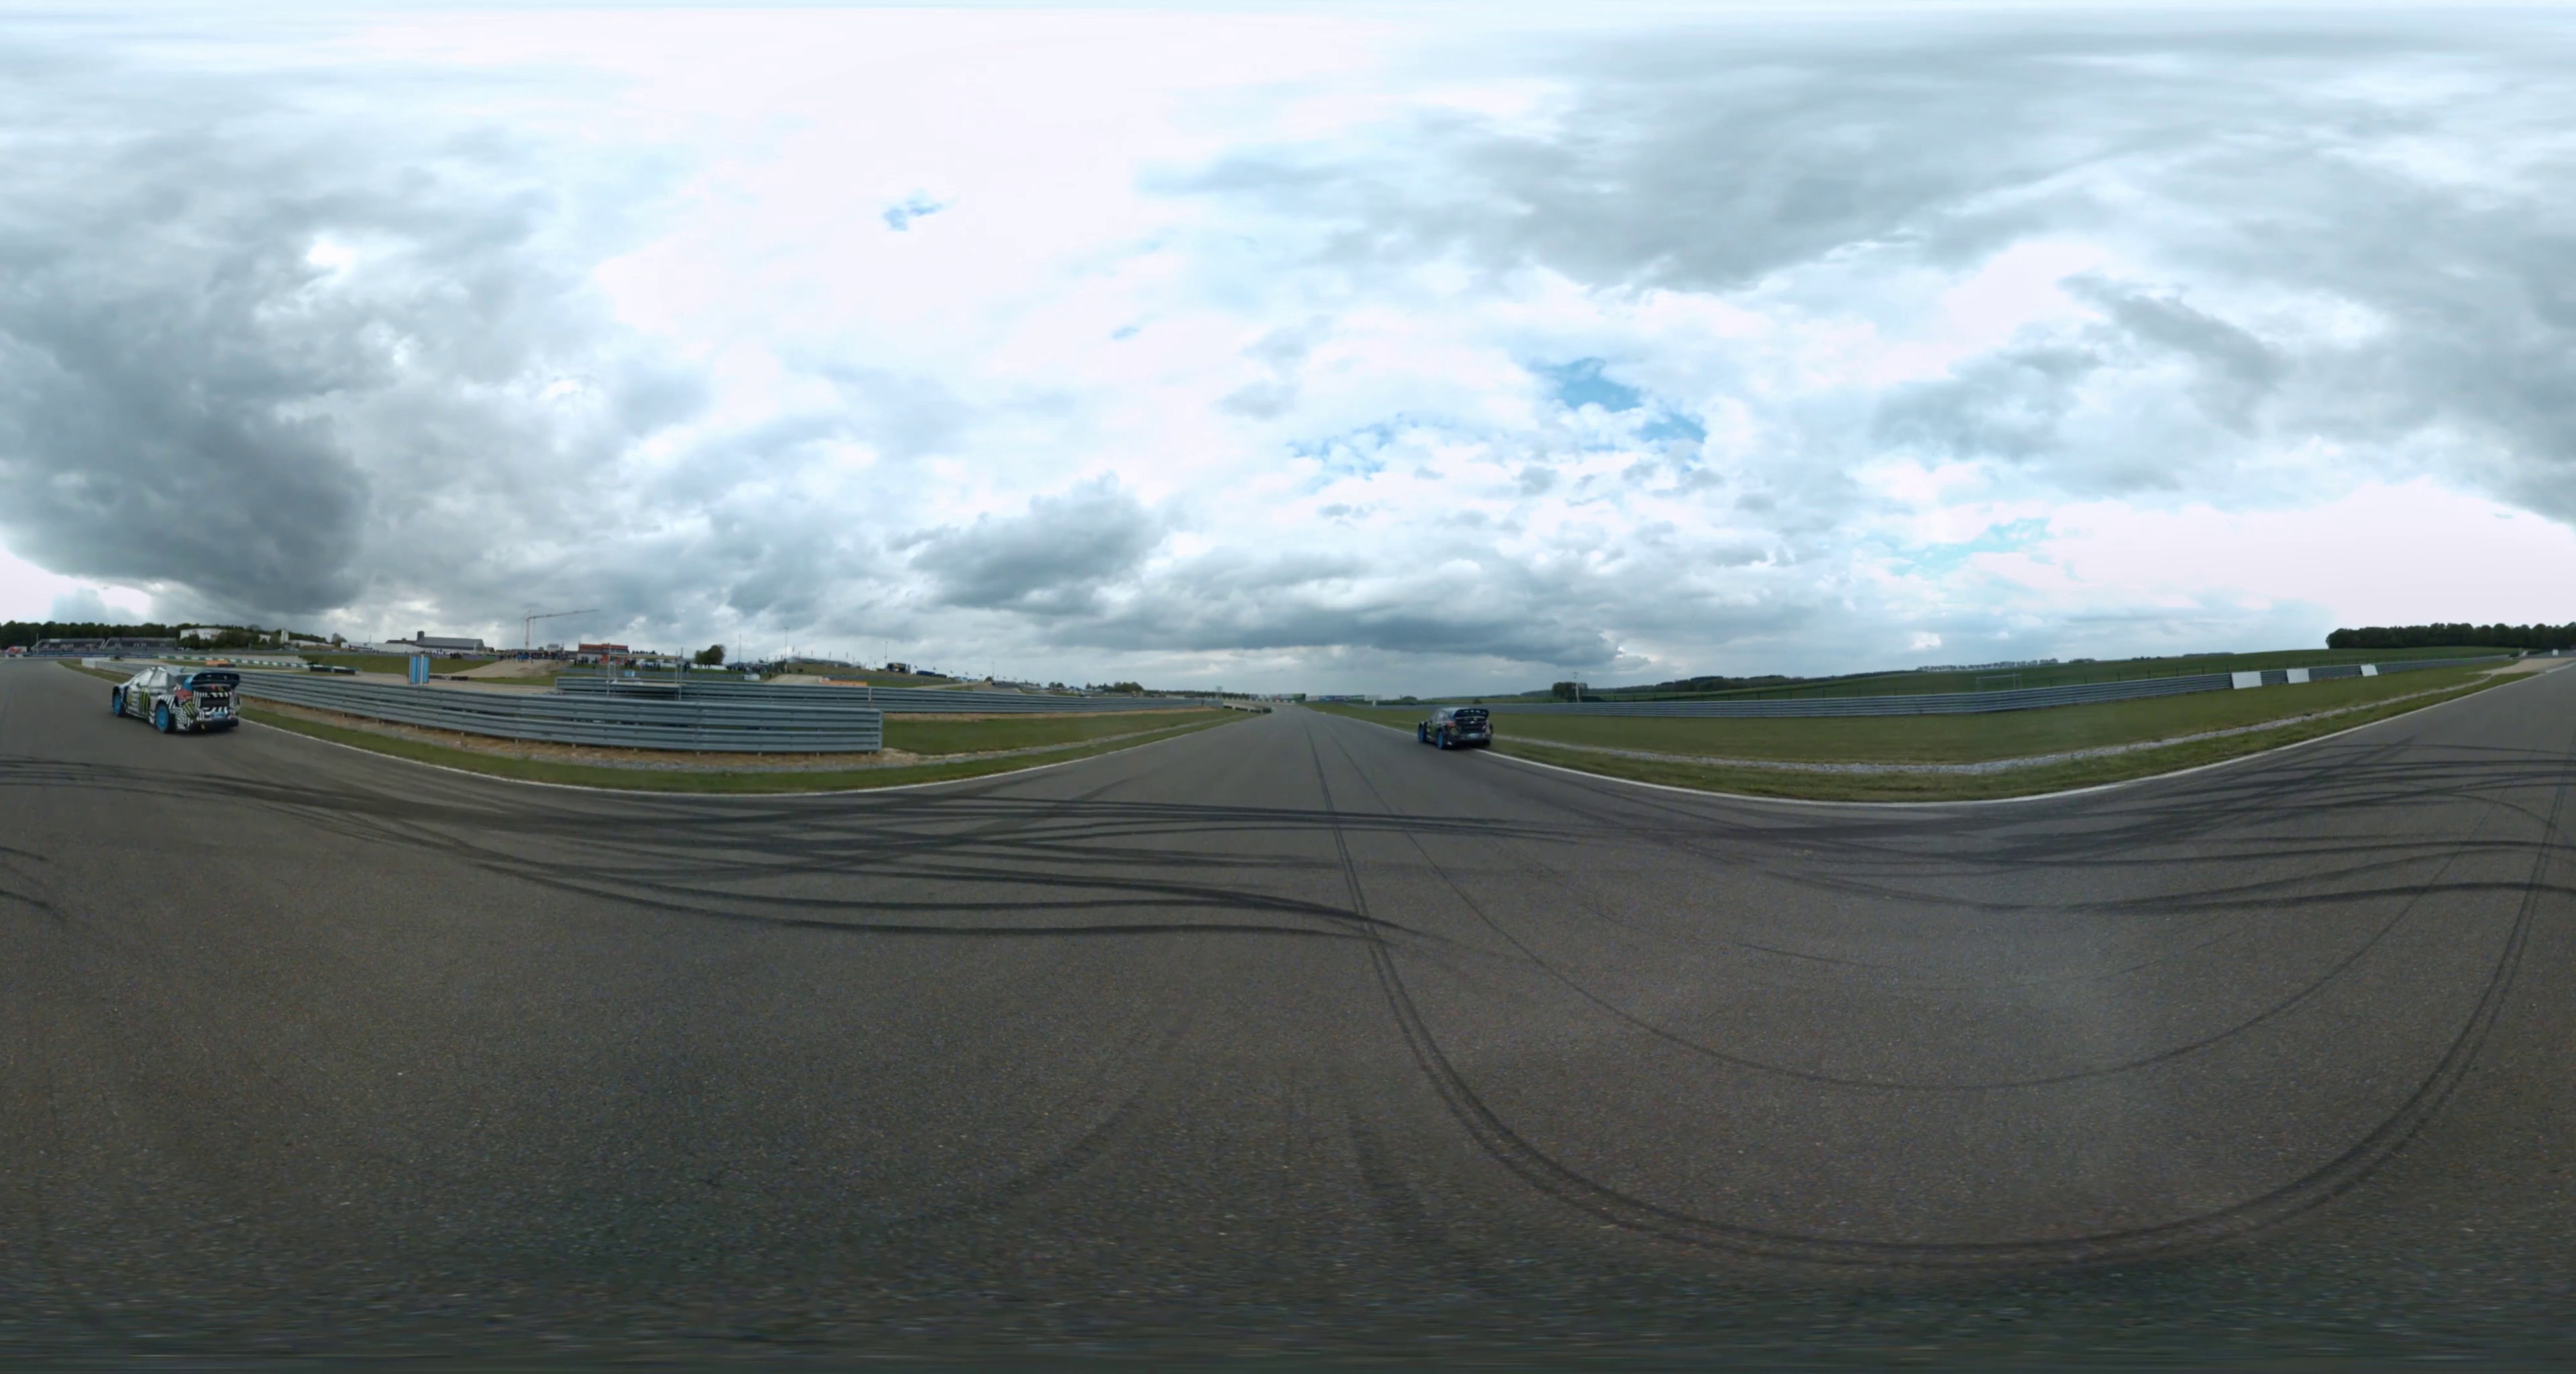
Referred object: the dark car in the road

Referred object: the blue race car

Referred object: turn slightly right, and look for the race car next to the guardrail